Jules Gimbert

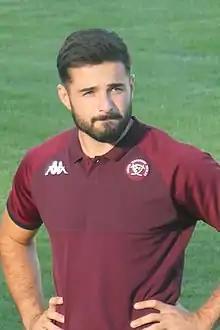
Jules Gimbert in 2022

Jules Gimbert (born 2 March 1998) is a French rugby union player. His position is scrum-half and he currently plays for Nice in .